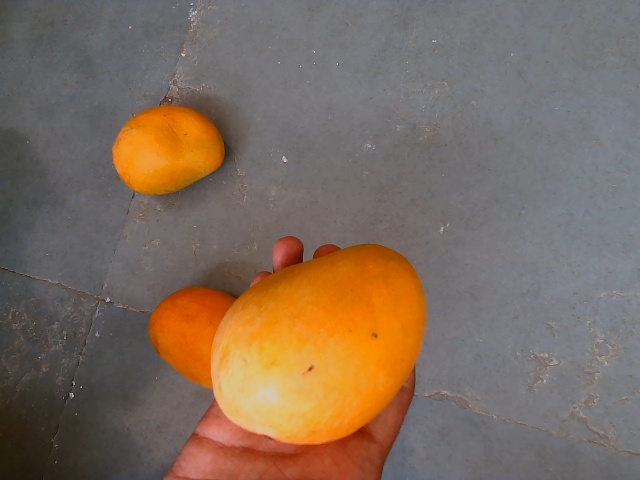
Label: Ripe_Mango